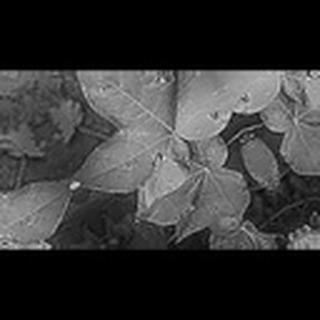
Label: cotton_target_spot